Question: Please indicate a possible affordance area of the sit_on_bench that can be used for sitting
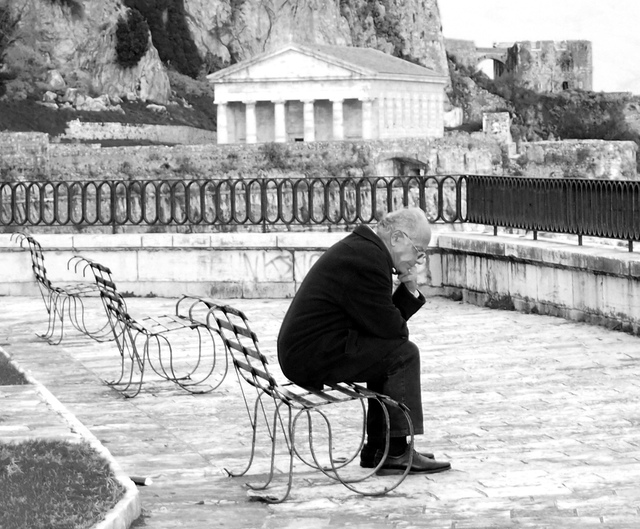
Answer: [58.408, 282.672, 103.232, 292.757]